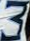
Number: 3